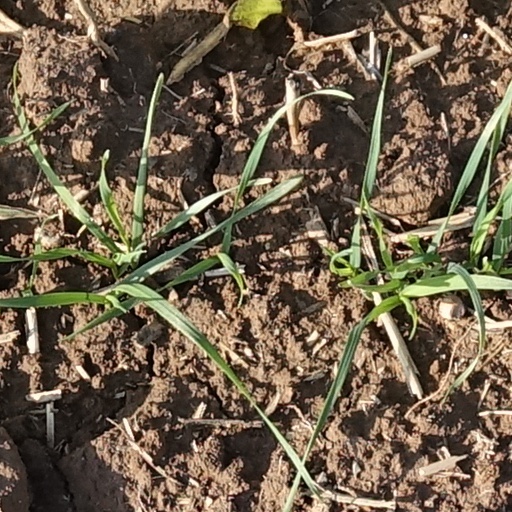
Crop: wheat